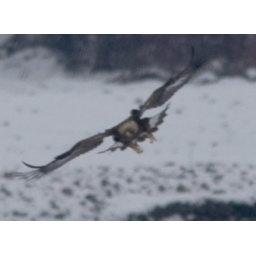
Low to ground in dive from soaring.Golden head, white stripe on tail, white spot on underside of wing.